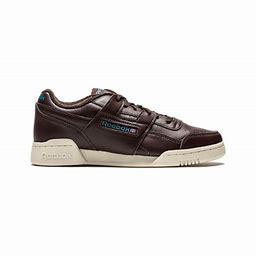
Brand: Reebok
Model: 100